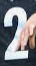
Number: 2